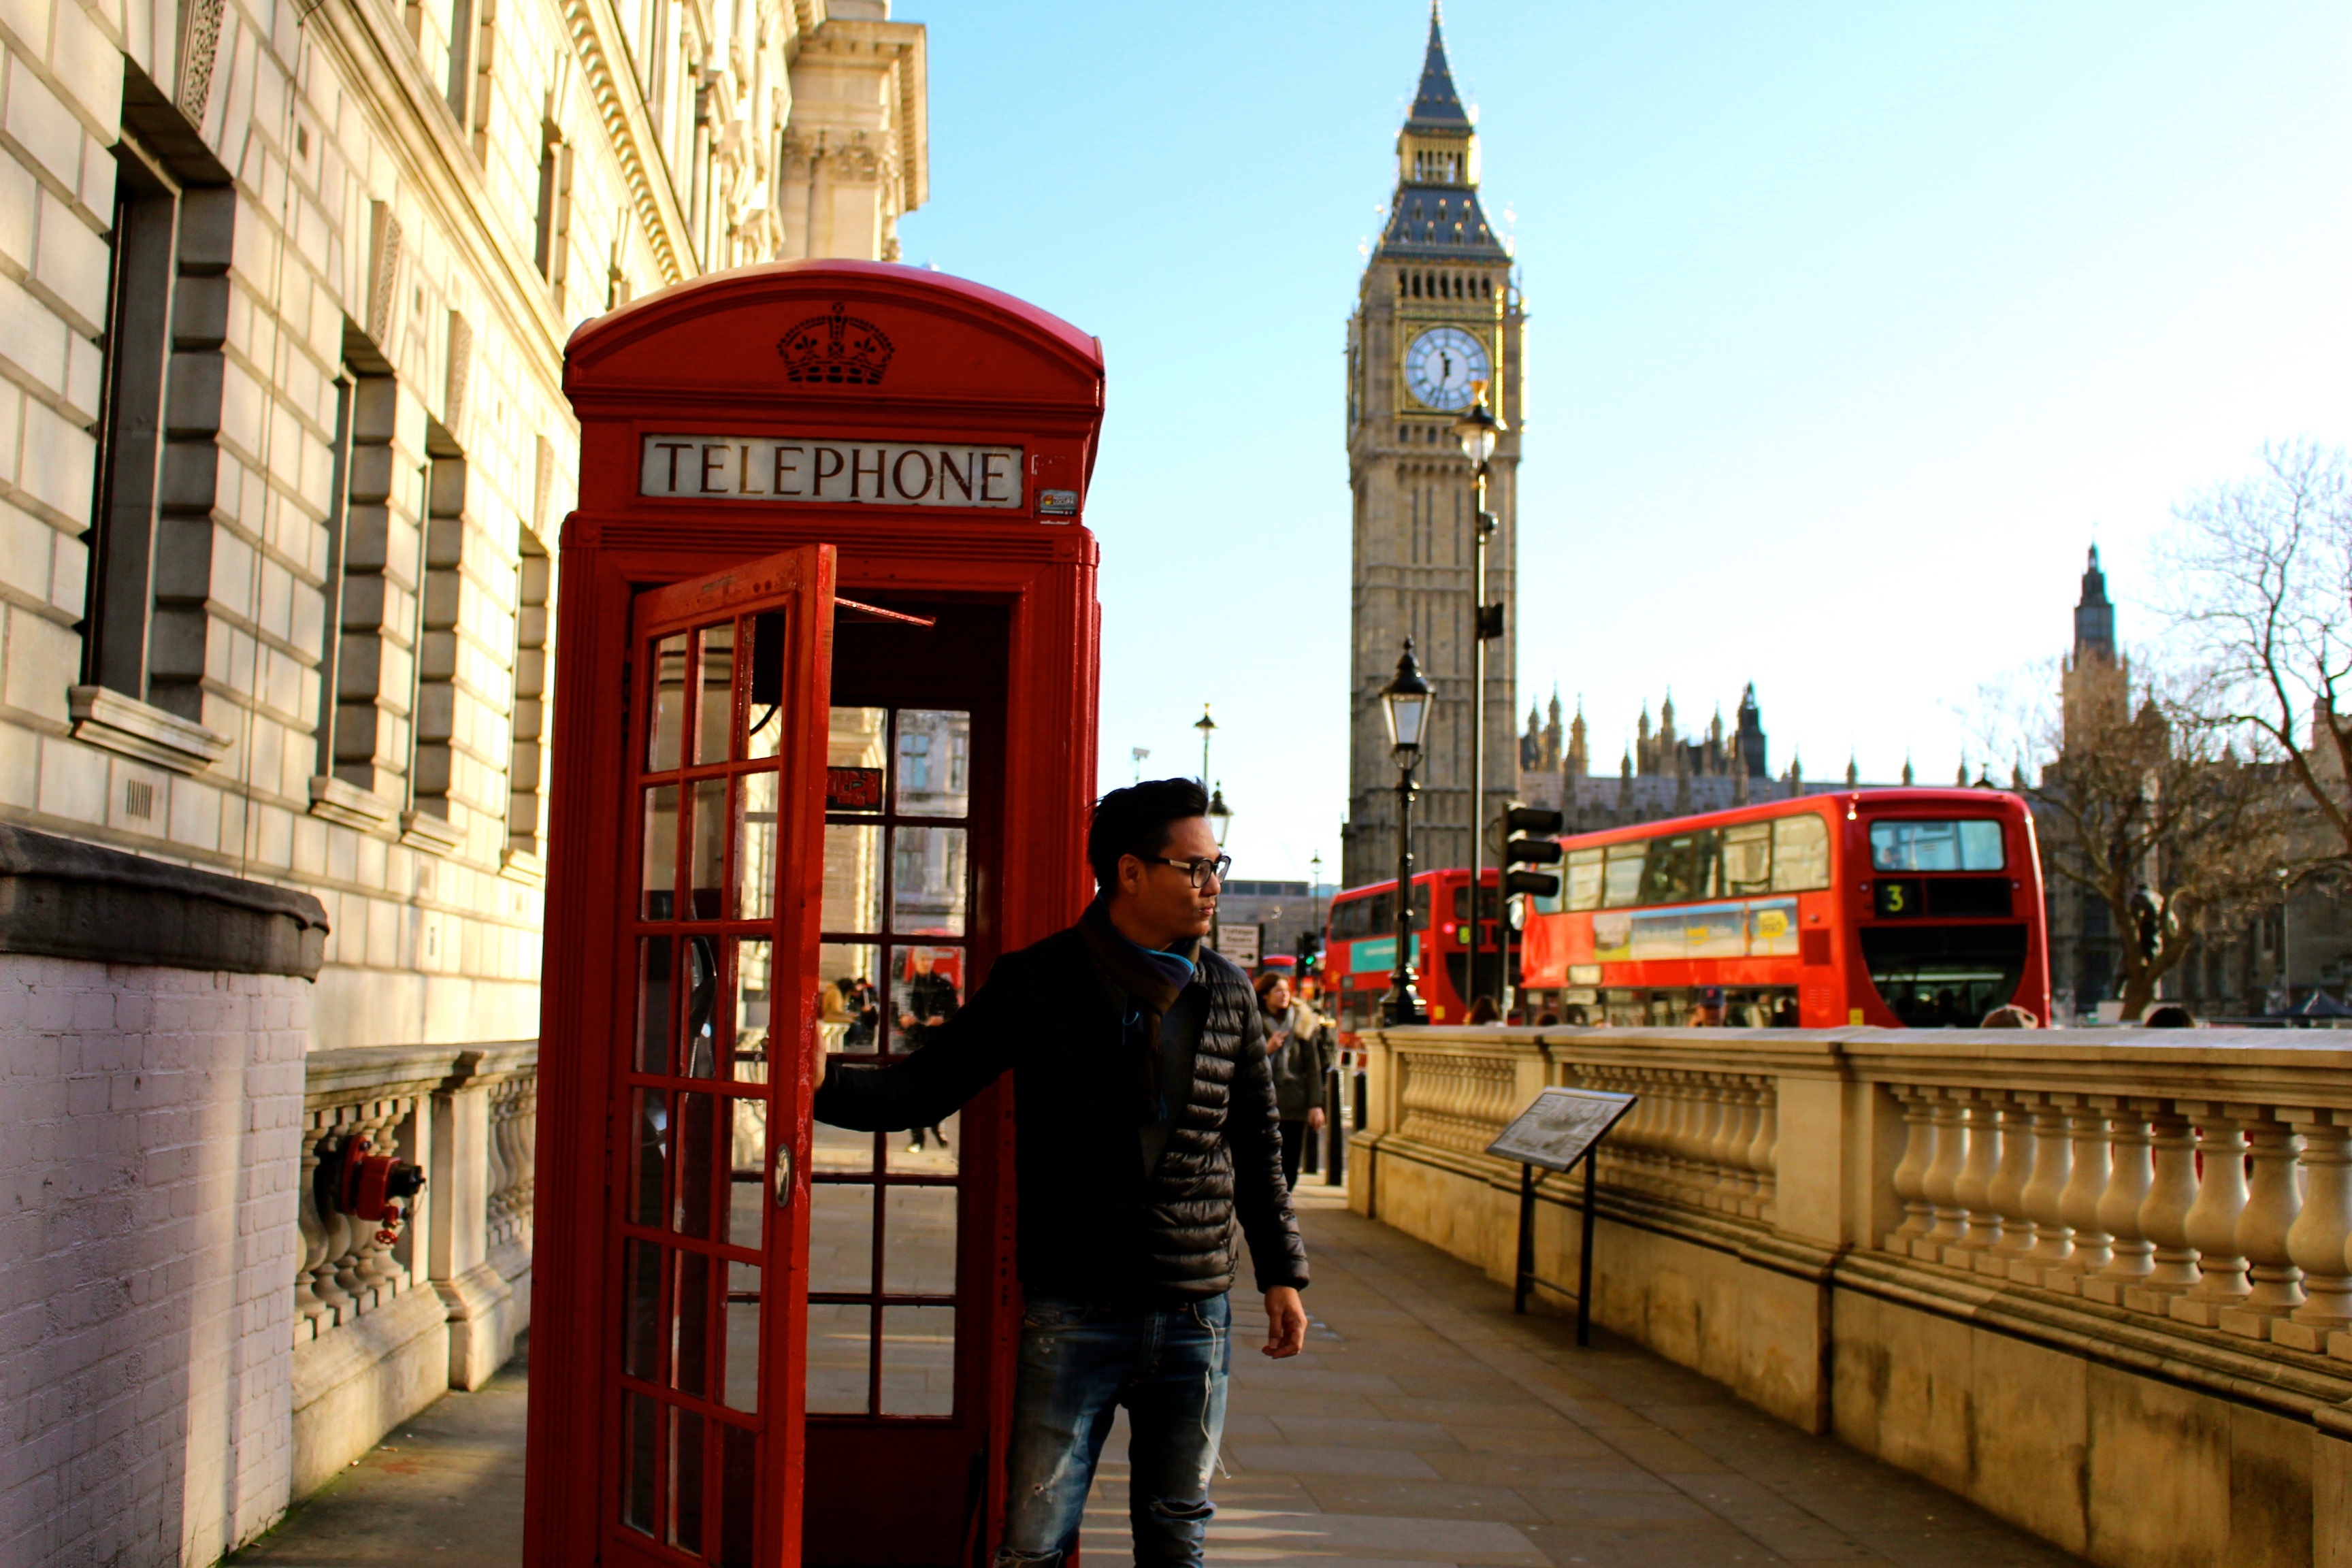
architecture, skyline, street, town, clock, building, city, cityscape, downtown, tourist, travel, transport, europe, vehicle, tower, landmark, business, tourism, public transport, uk, england, capital, london, parliament, great, british, european, english, britain, government, united, kingdom, westminster, urban area